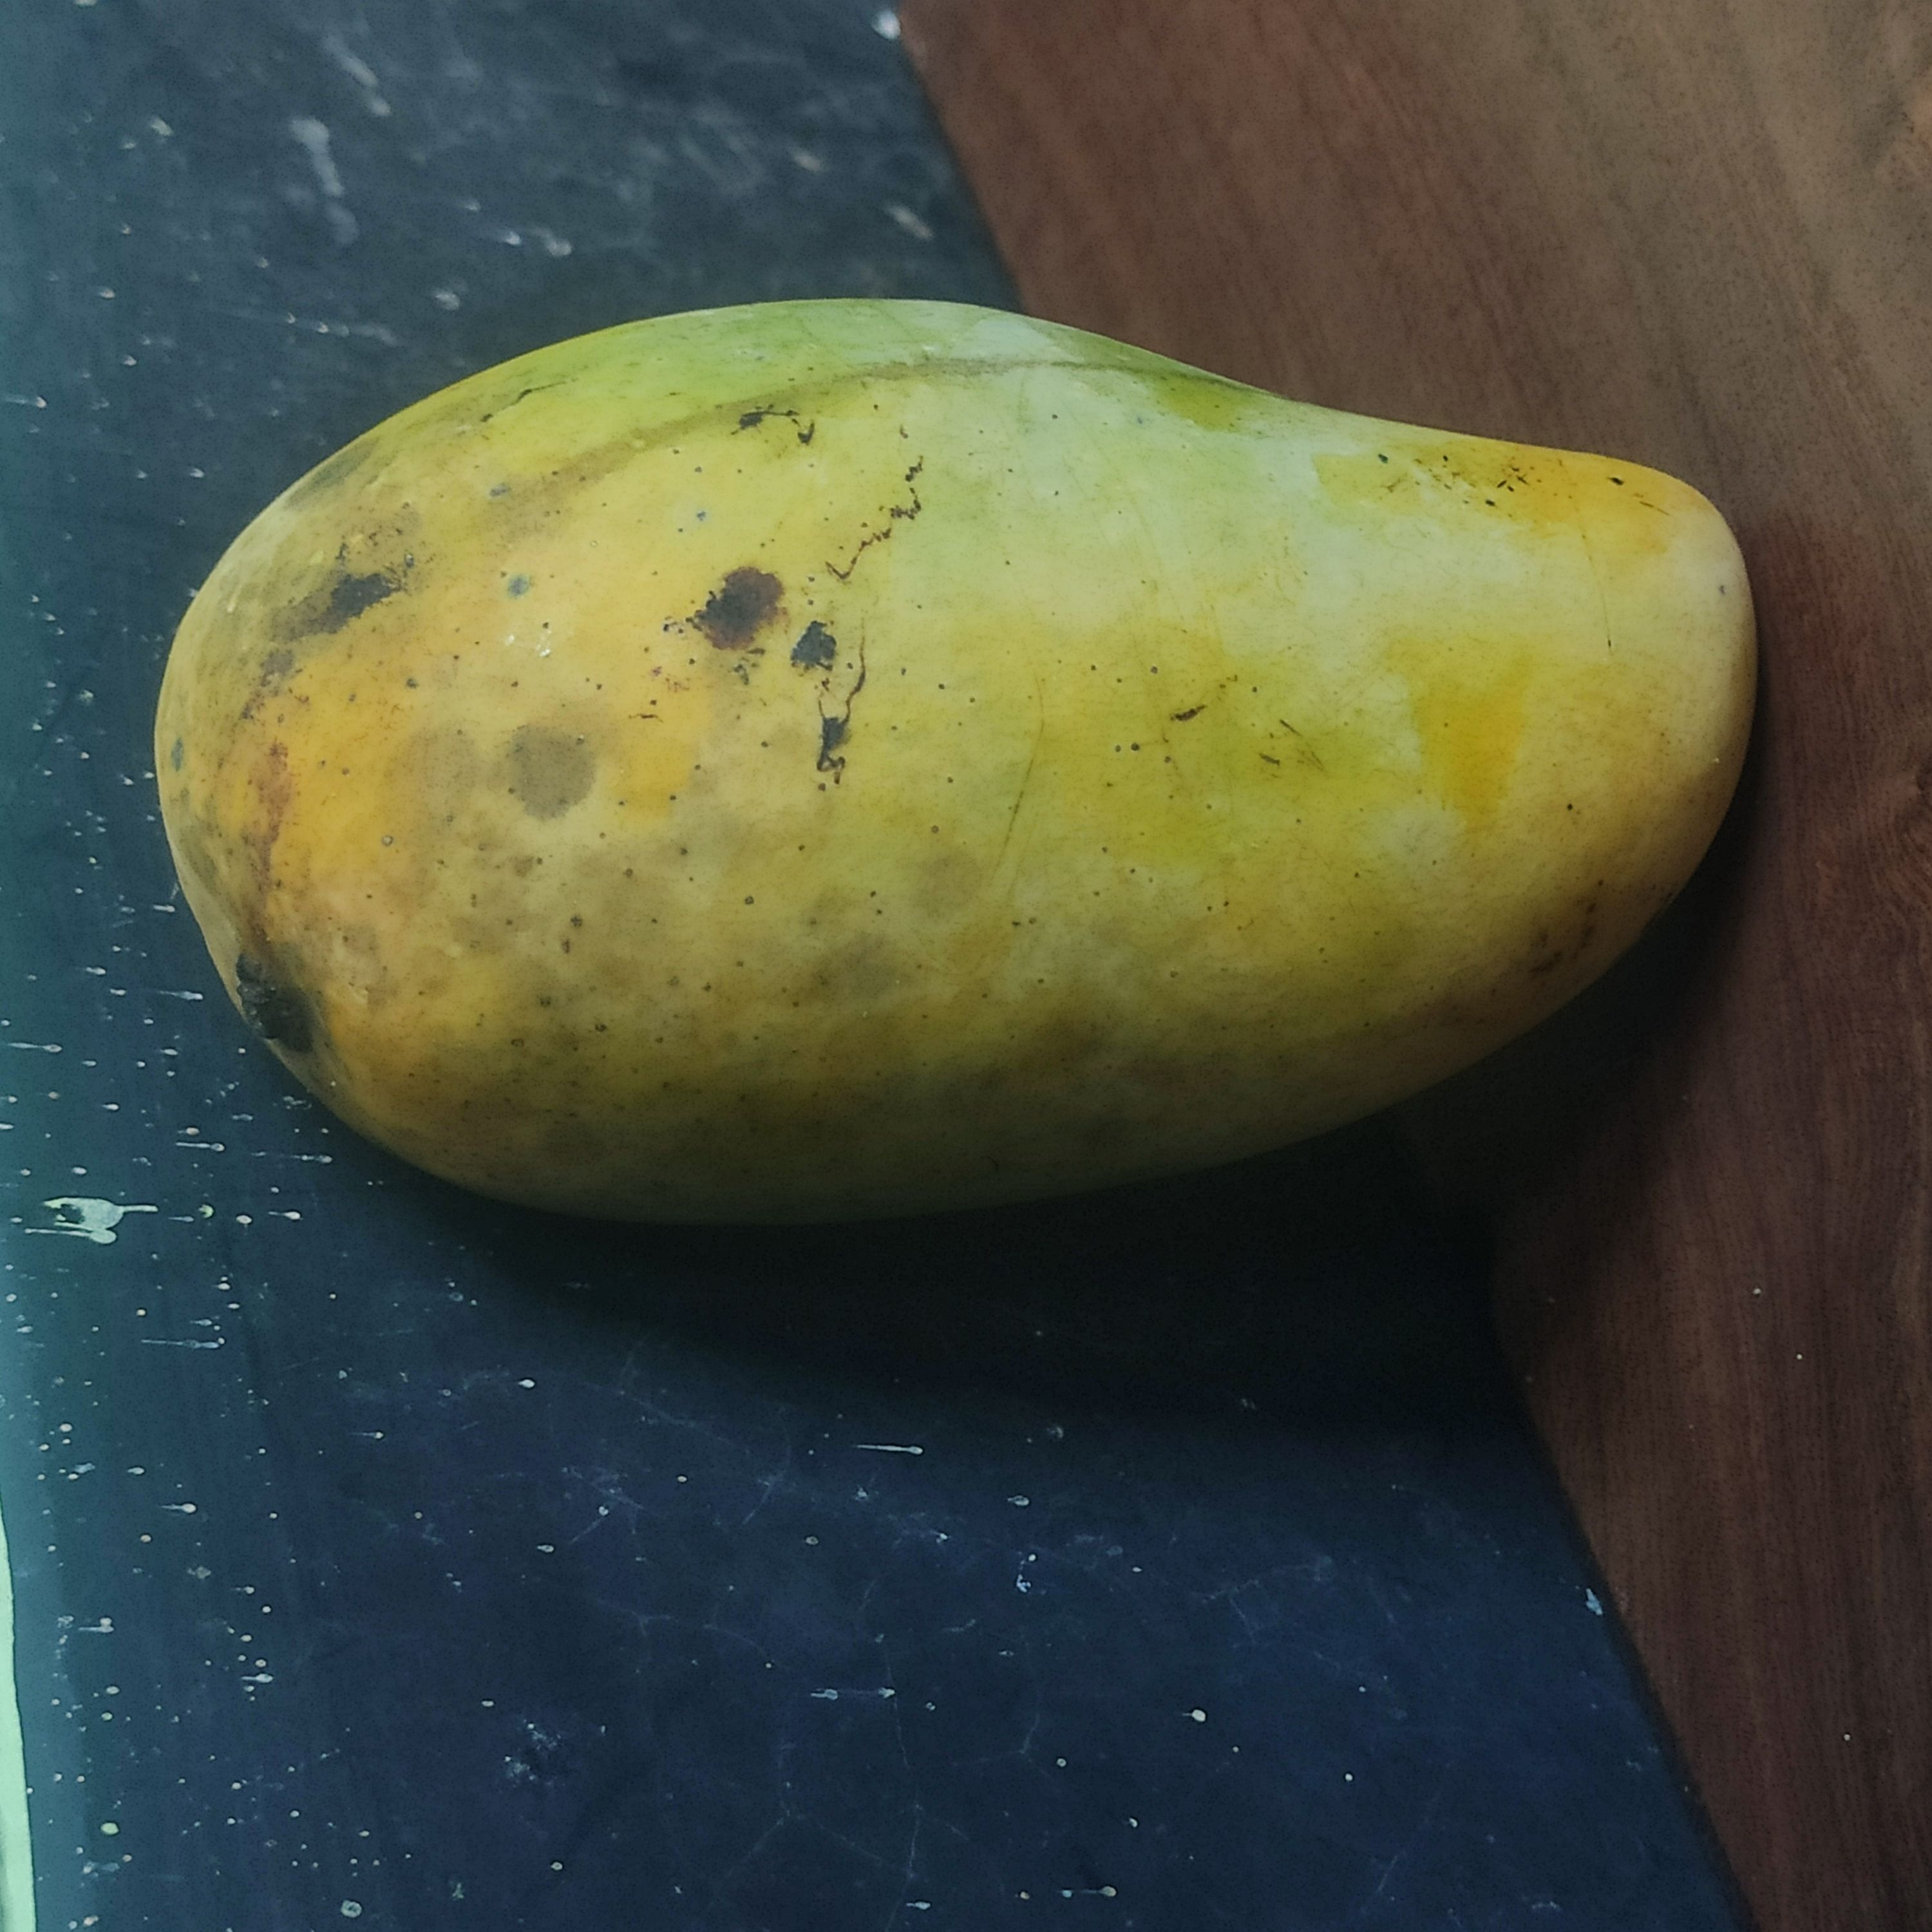
Fruit: mango
Grade: 2nd-grade